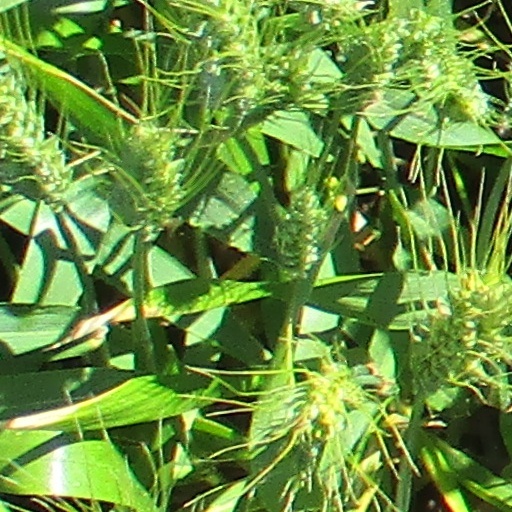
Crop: wheat